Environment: real
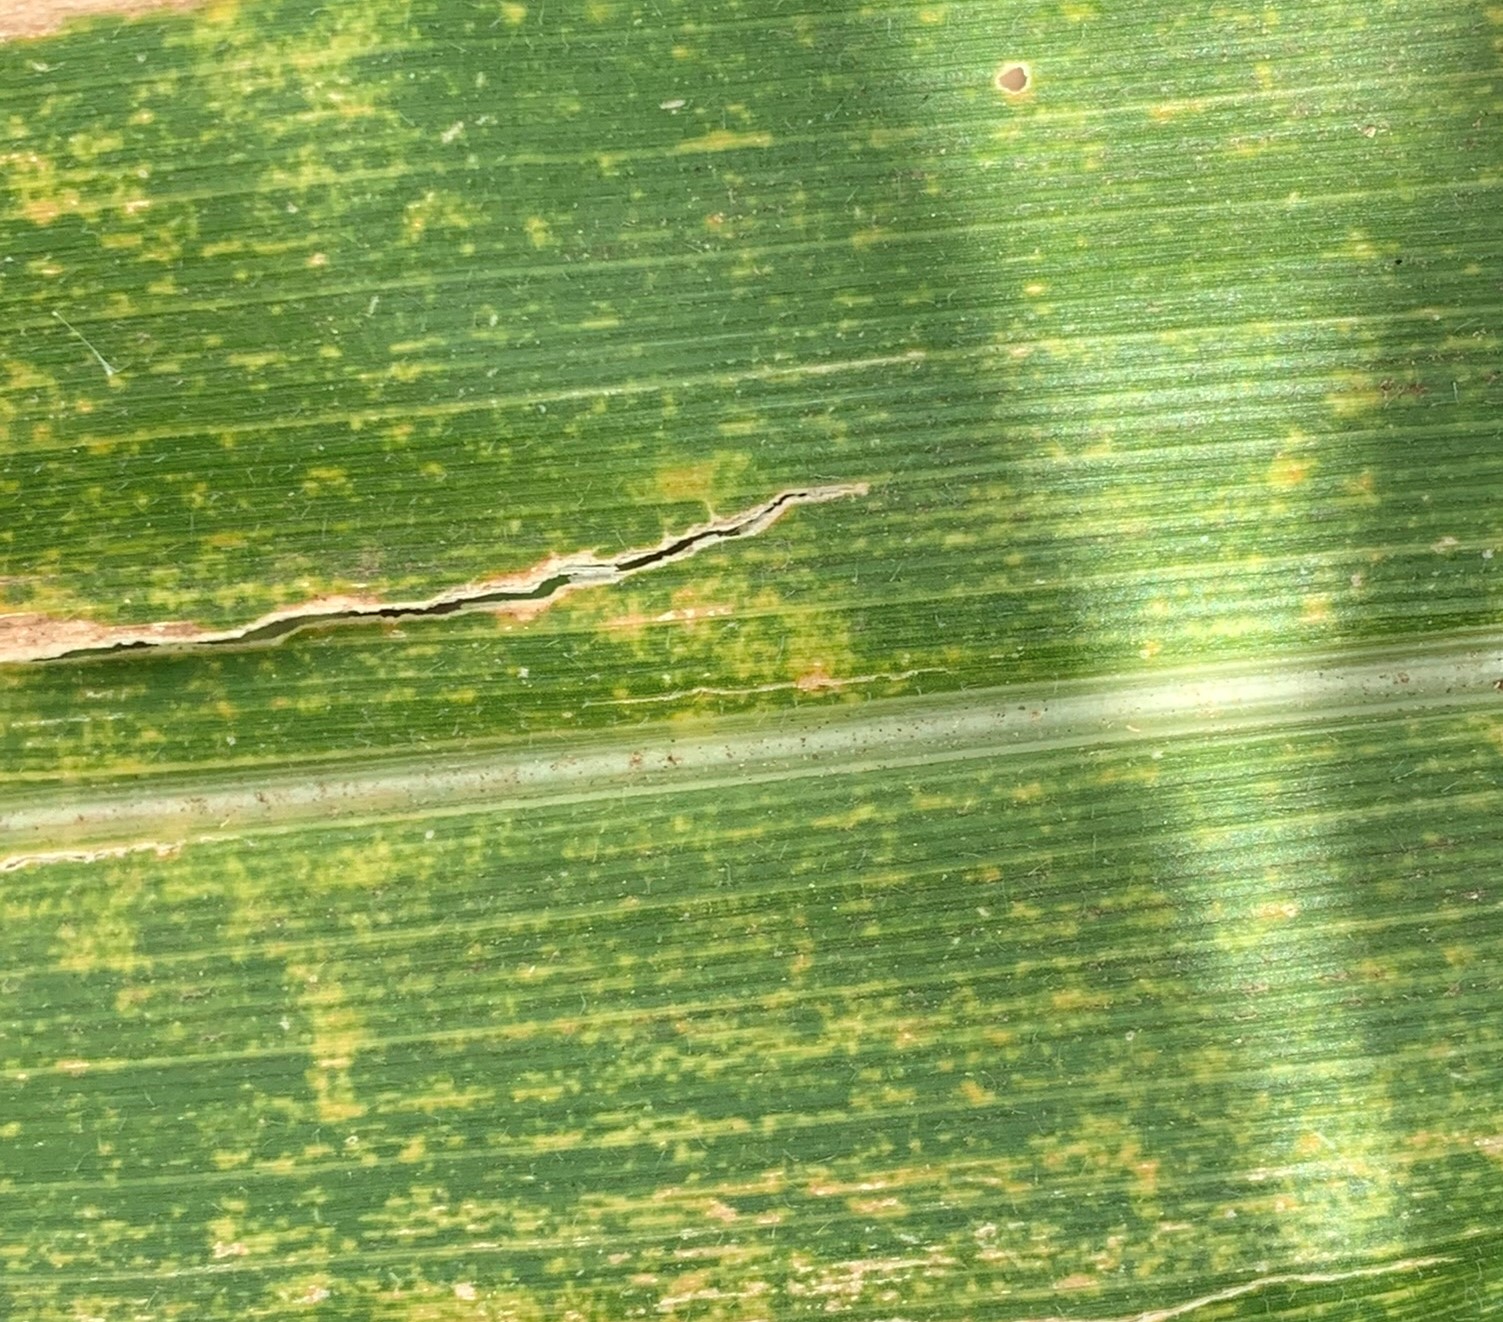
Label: lethal_necrosis